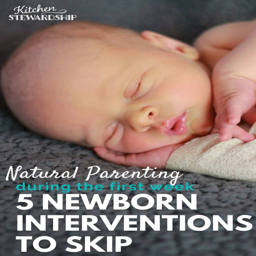
media genre during the first week .